Accessibility of the Metropolitan Transportation Authority

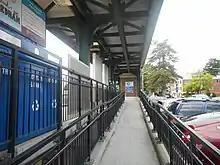
An accessible ramp leading to the northbound platform at the Irvington Metro-North station

On July 26, 1990, the Americans with Disabilities Act of 1990 was signed into law, requiring all transit systems to making their services and facilities fully accessible to people with disabilities. A provision of the legislation required all transit agencies to submit a key station plan to the FTA by July 26, 1992. As part of the plan, agencies were required to include the methodology they used to select key stations and a timeline for the completion of the accessibility improvements. Though stations were required to be made accessible by July 1993, transit agencies were granted permission to extend the deadline by as many as thirty years. As part of New York City Transit's key station plan, 54 stations were to be made ADA-accessible by 2010.